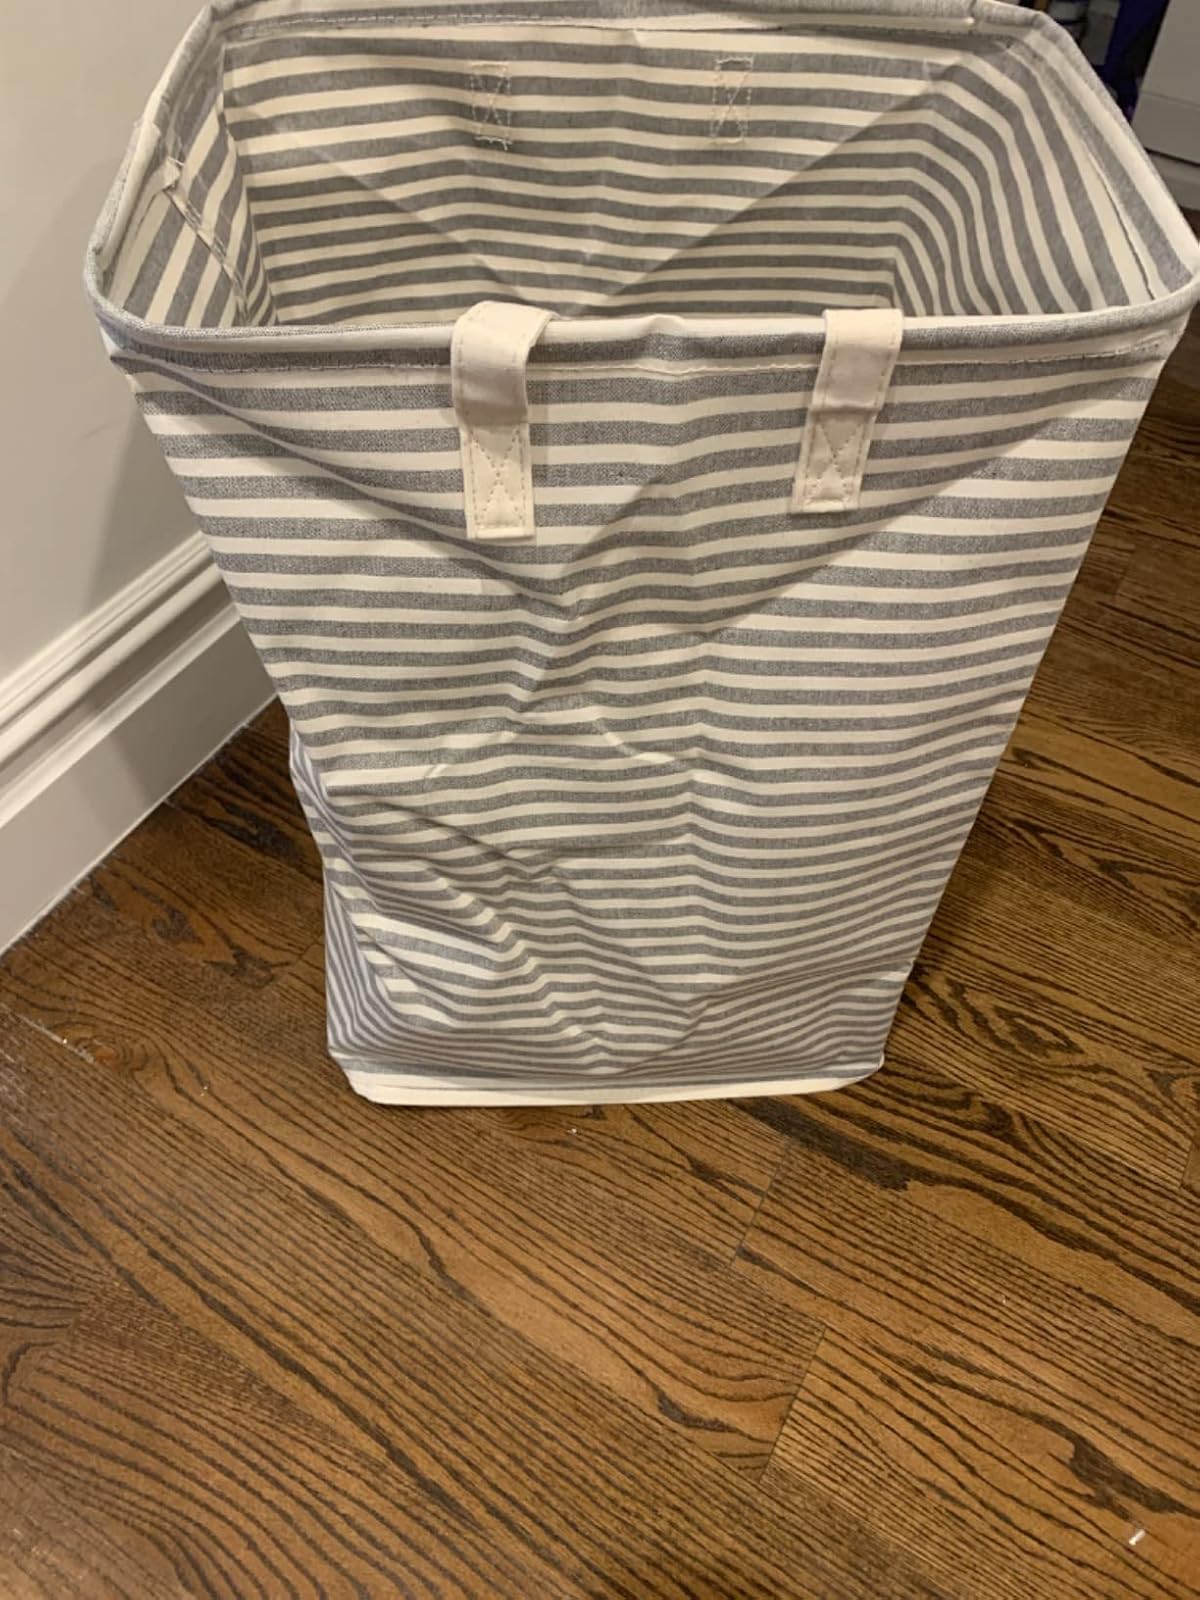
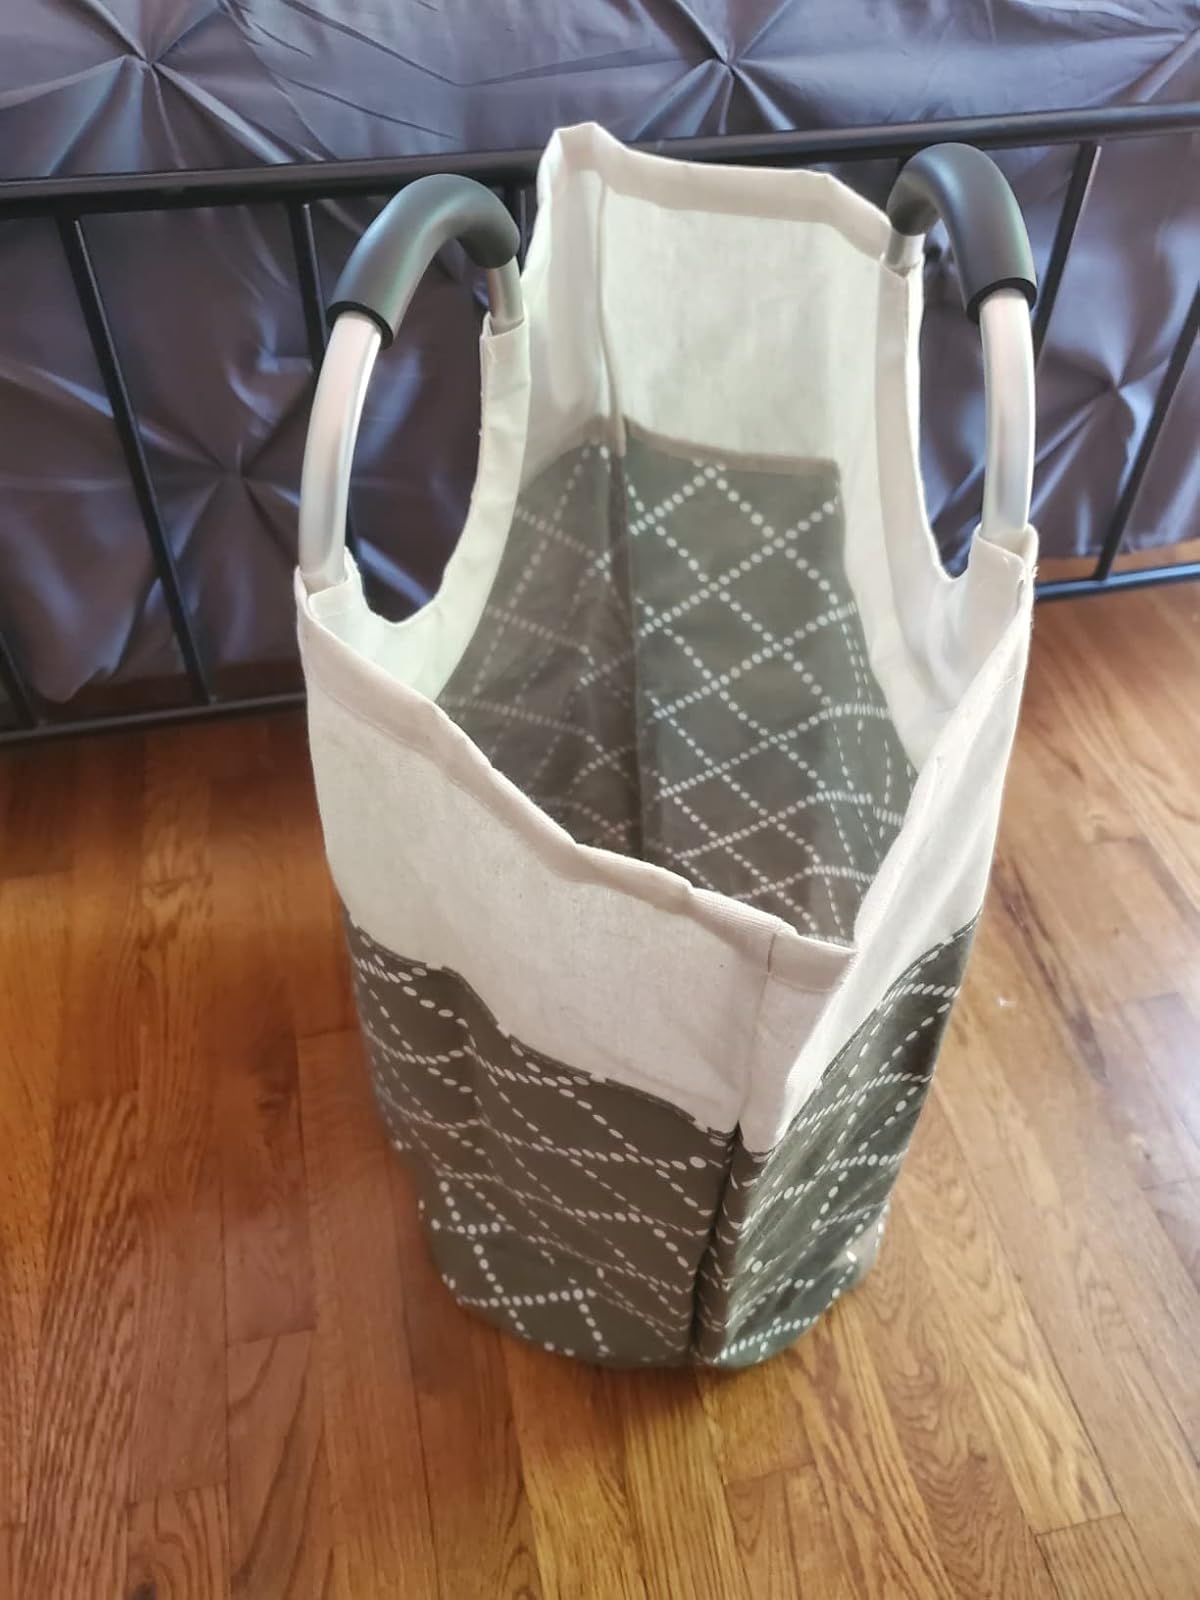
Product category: items_hamper
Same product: no